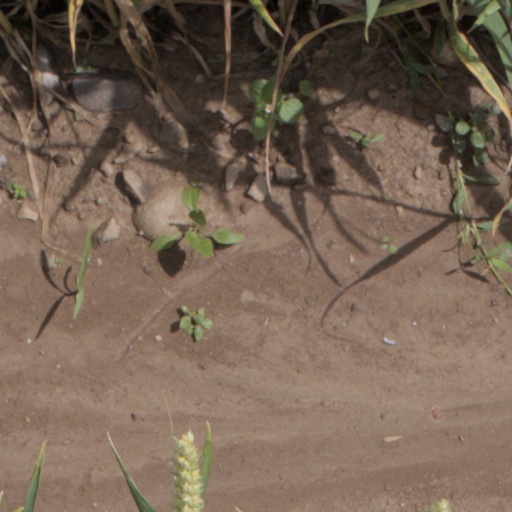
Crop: wheat